Ranchera

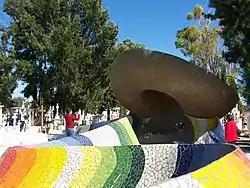
José Alfredo Jiménez's tomb in Dolores Hidalgo, Guanajuato, attracts visitors from around the world.

The word "ranchera" was derived from the word "rancho" because the songs originated on the ranches and in the countryside of rural Mexico.